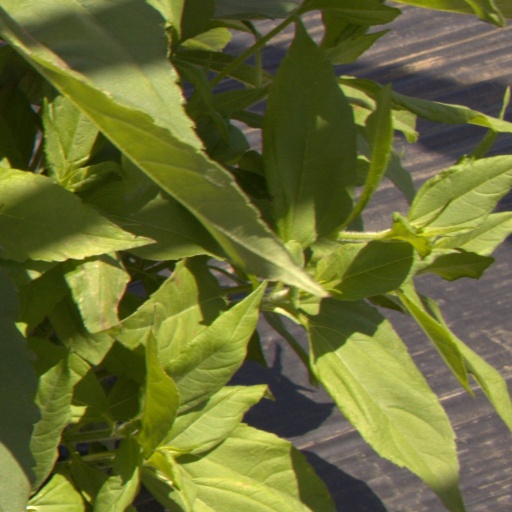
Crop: Jerusalem artichoke